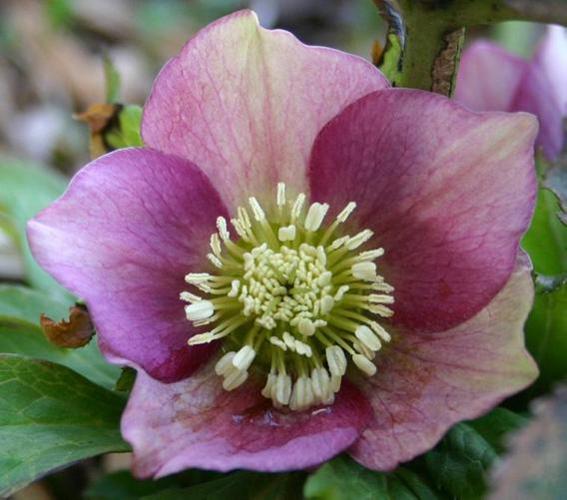
Label: lenten rose